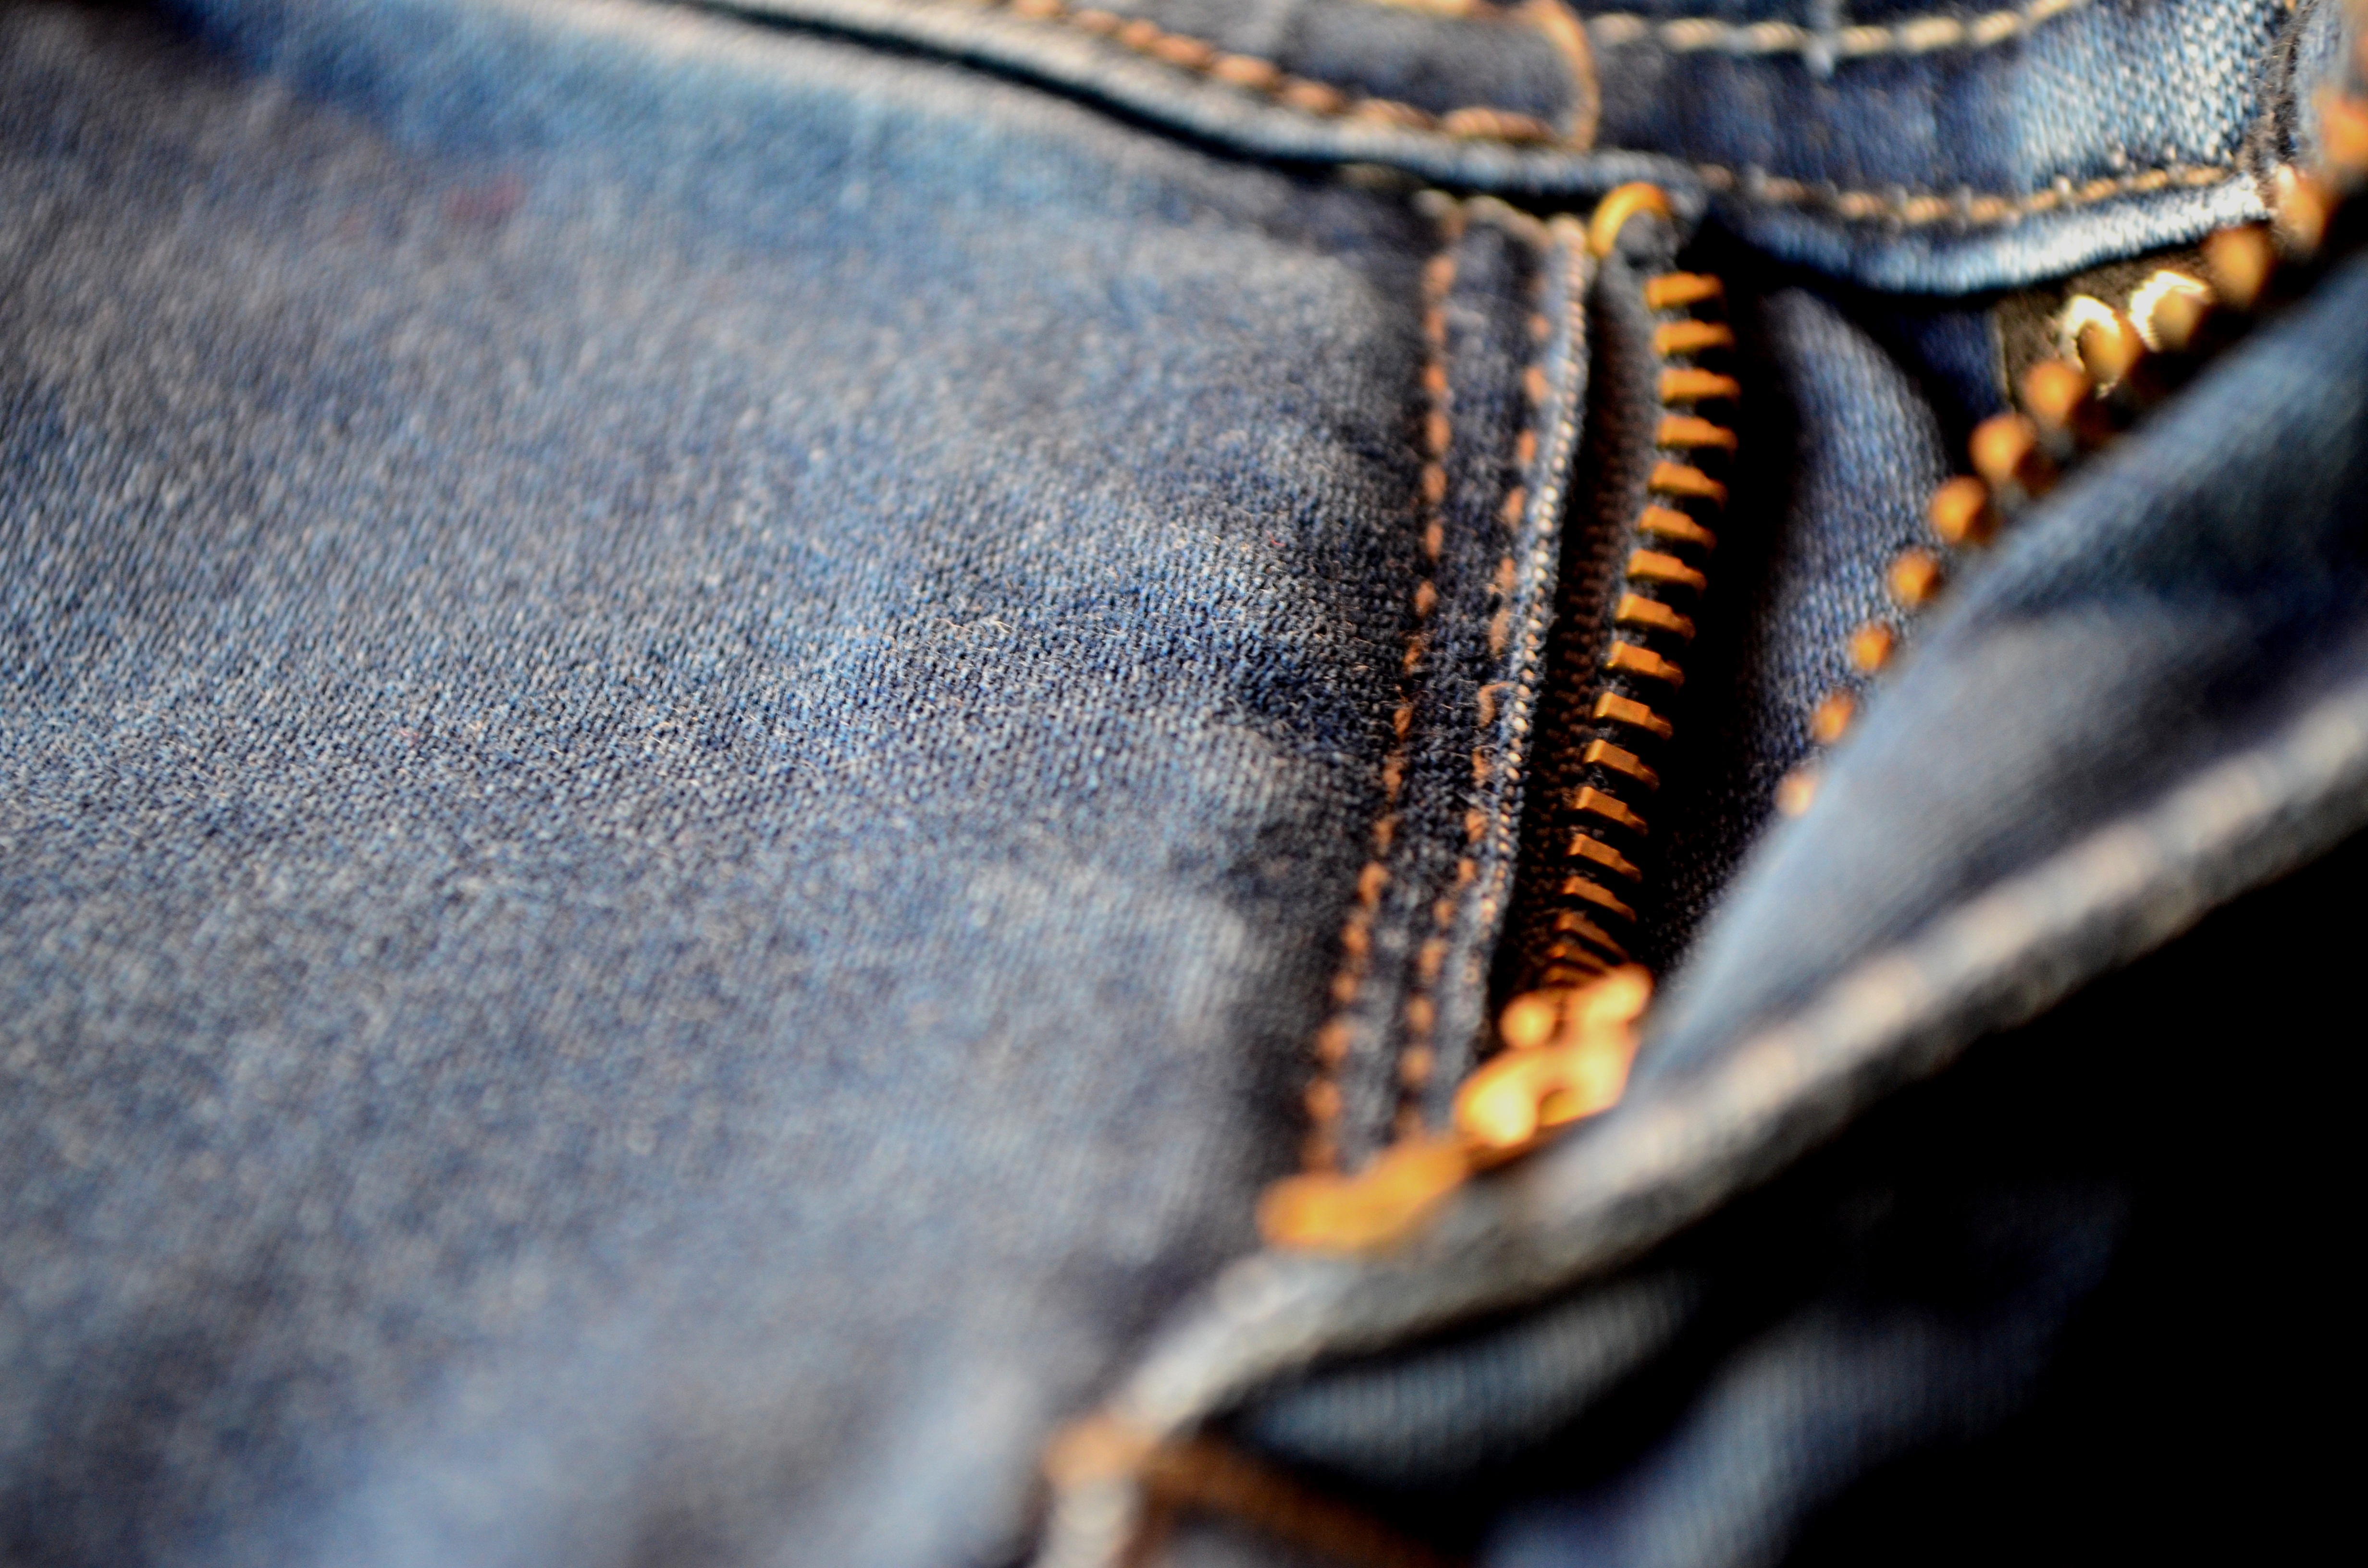
hand, leather, fly, jeans, color, fashion, blue, clothing, black, cloth, material, denim, garment, fabric, close up, trousers, pants, textile, design, apparel, style, indigo, fiber, cotton, clothes, casual, zipper, wear, stitch, pocket, macro photography, zip, washed, seam